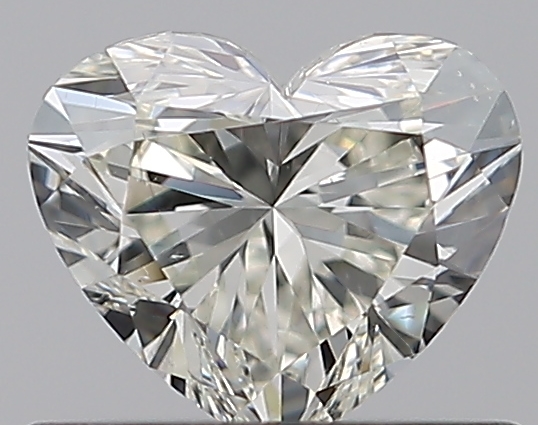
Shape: heart
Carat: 0.59
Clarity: VS2
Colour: K
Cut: EX
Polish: EX
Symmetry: VG
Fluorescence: N
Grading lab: GIA
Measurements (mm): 4.96 x 5.83 x 3.39